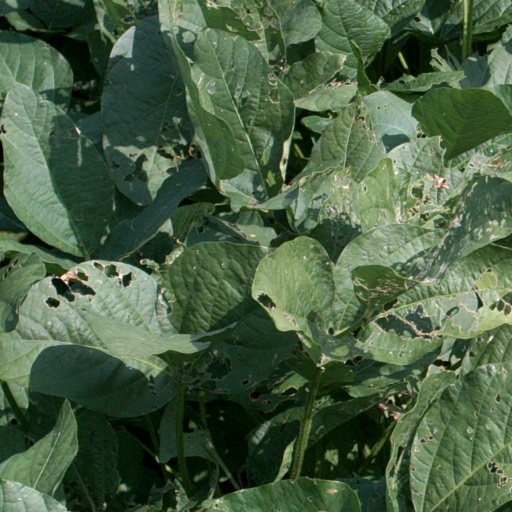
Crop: soybean